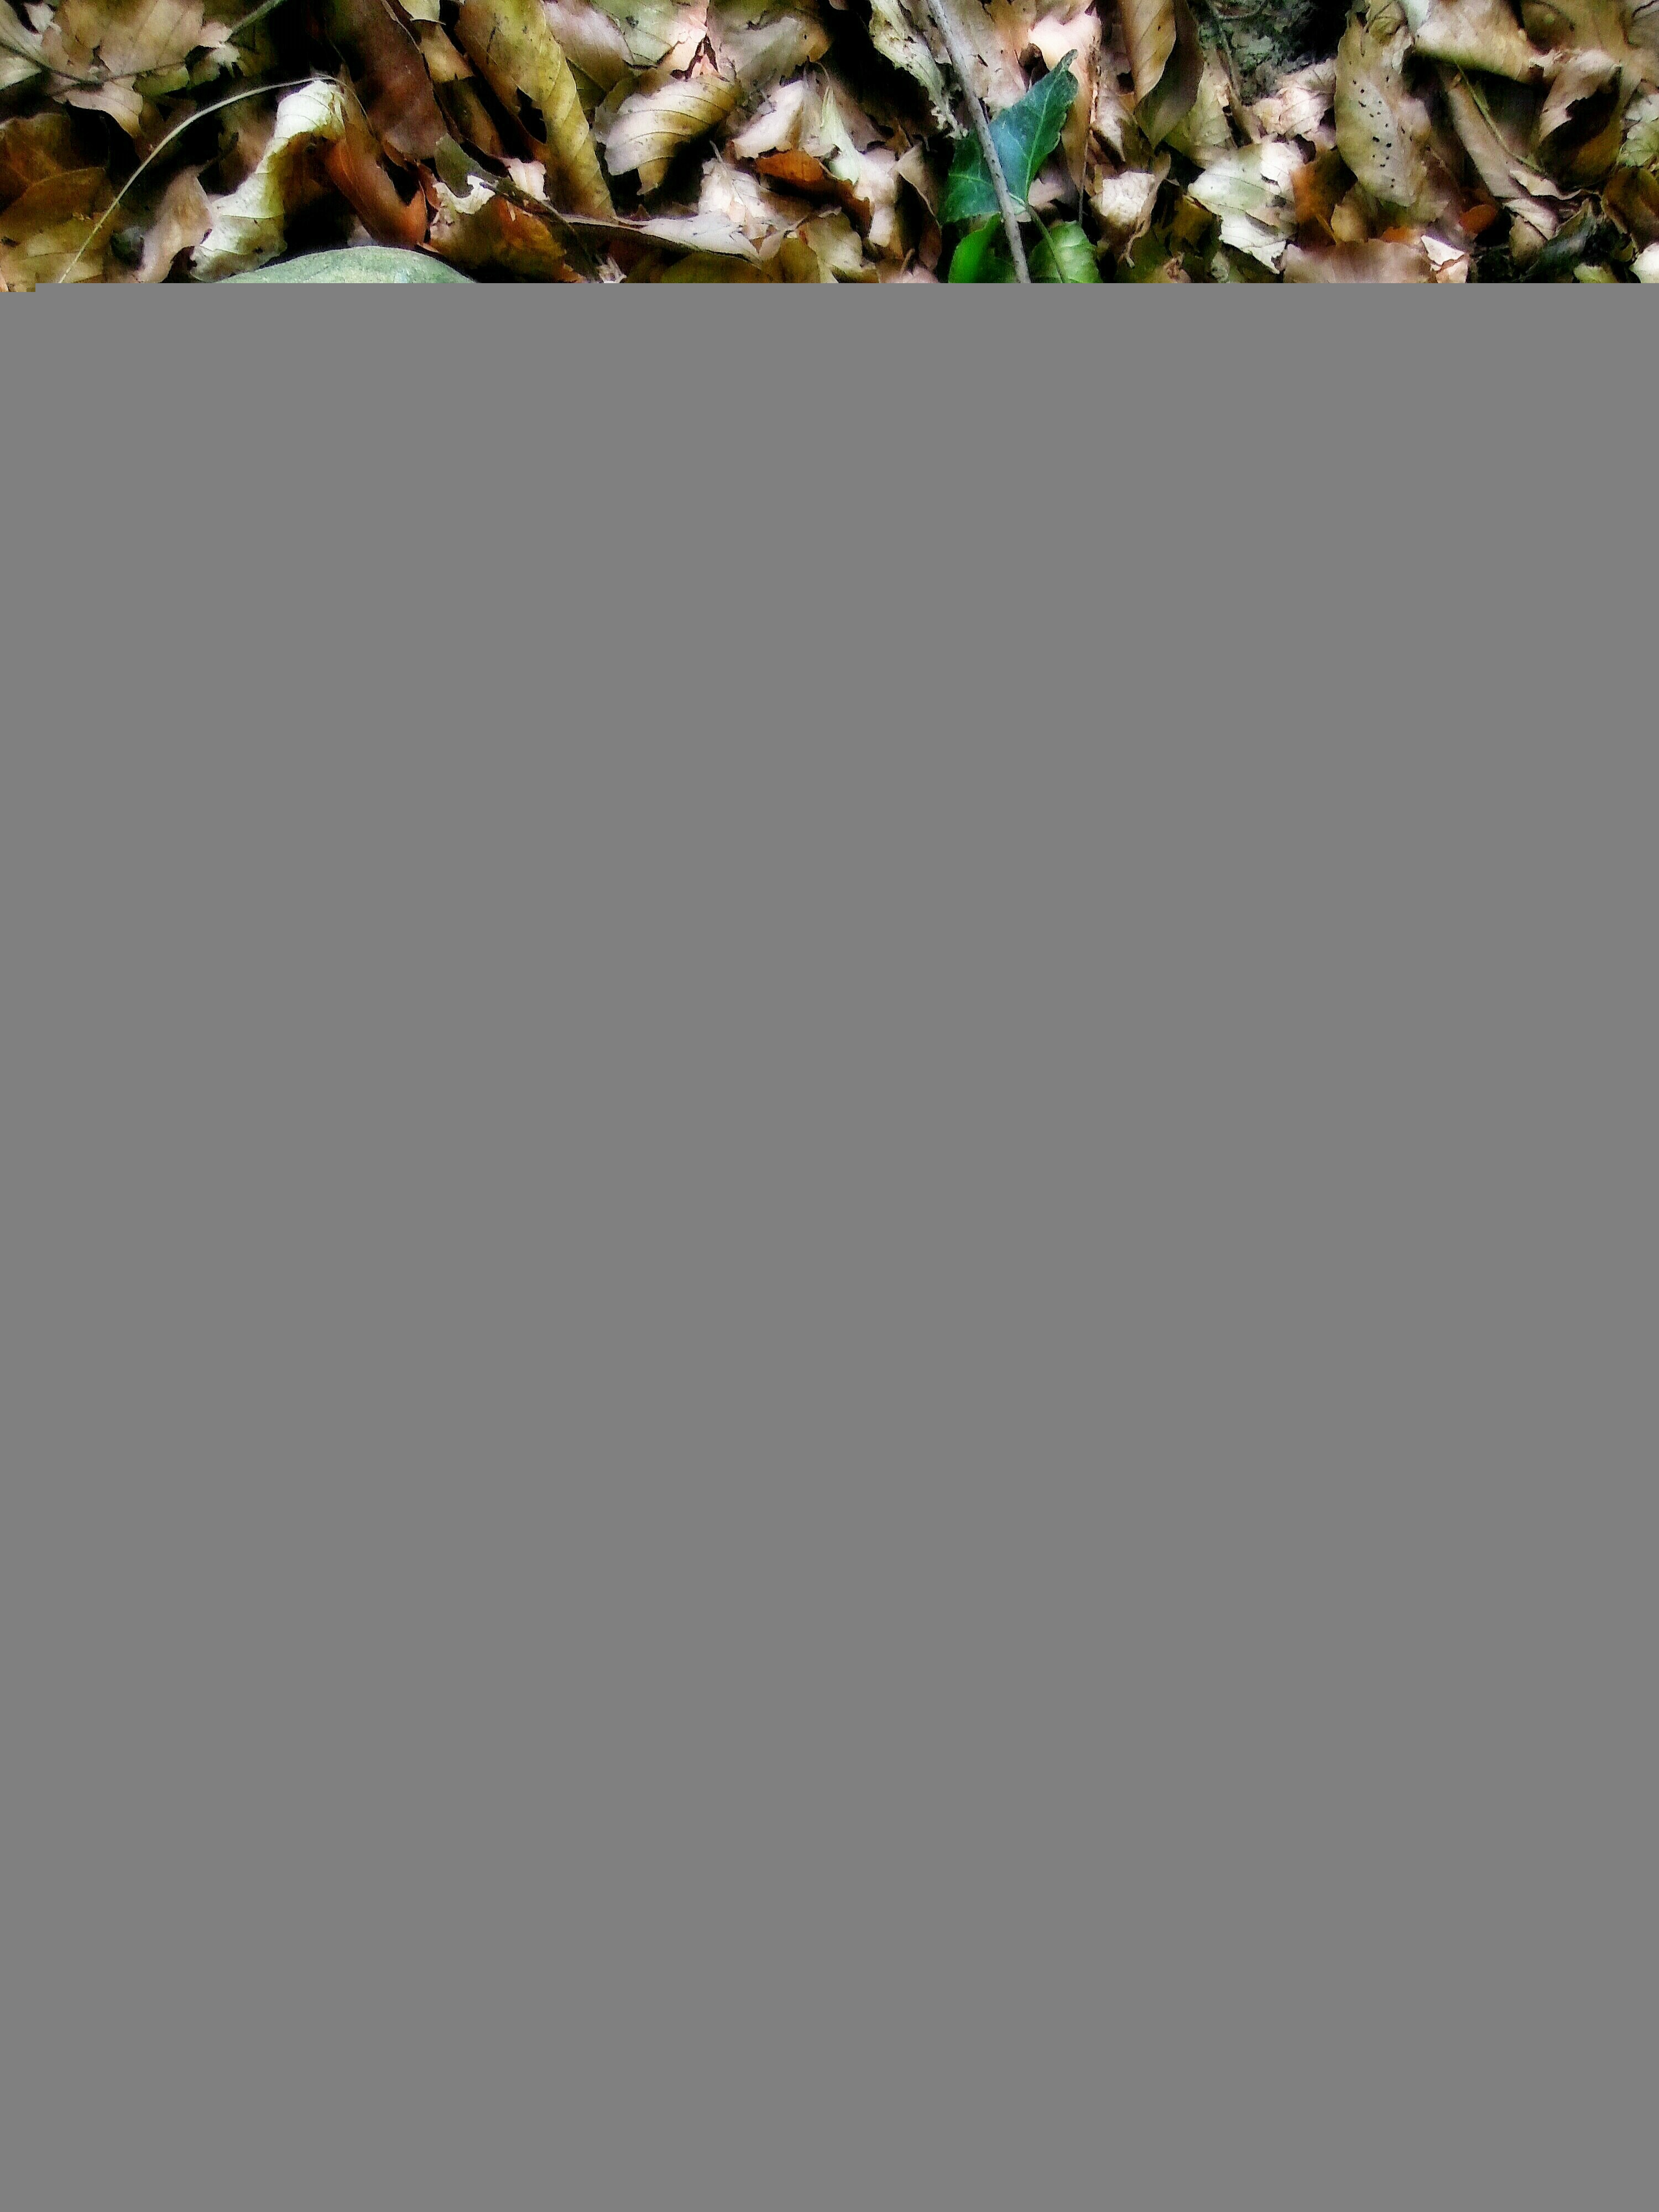
nature, track, footprint, stone, line, symbol, foot, small, curtain, human, blue, lighting, decor, interior design, footprints, footsteps, traces, characters, reprint, window covering, window treatment